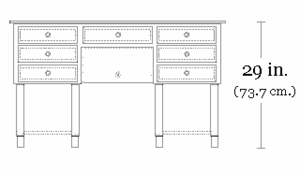
Le Style Louis XIV est un style d'ameublement couvrant plus ou moins la période du règne de Louis XIV.